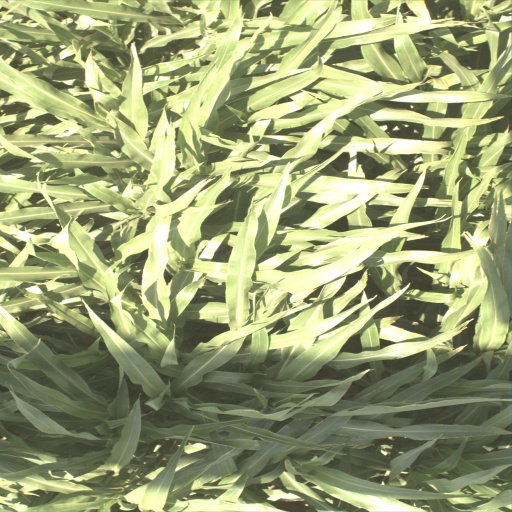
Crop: sorghum